Shad Thames

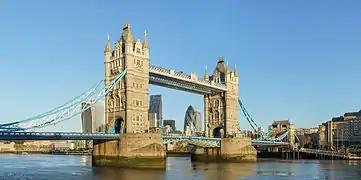
Tower Bridge viewed from Shad Thames

Shad Thames has many residents, particularly living in converted warehouses, and development of new flats continues. They are represented by the Shad Thames Residents’ Association.